Intake

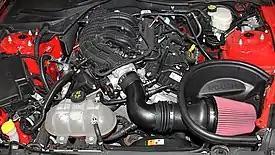
Intake assembly of a Ford Mustang showing pink air filter, plastic ducting with sensors, metal throttle body and plastic manifold with plenum and runners

Early automobile intake systems were simple air inlets connected directly to carburetors. The first air filter was implemented on the 1915 Packard Twin Six.